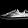
Label: Sneaker